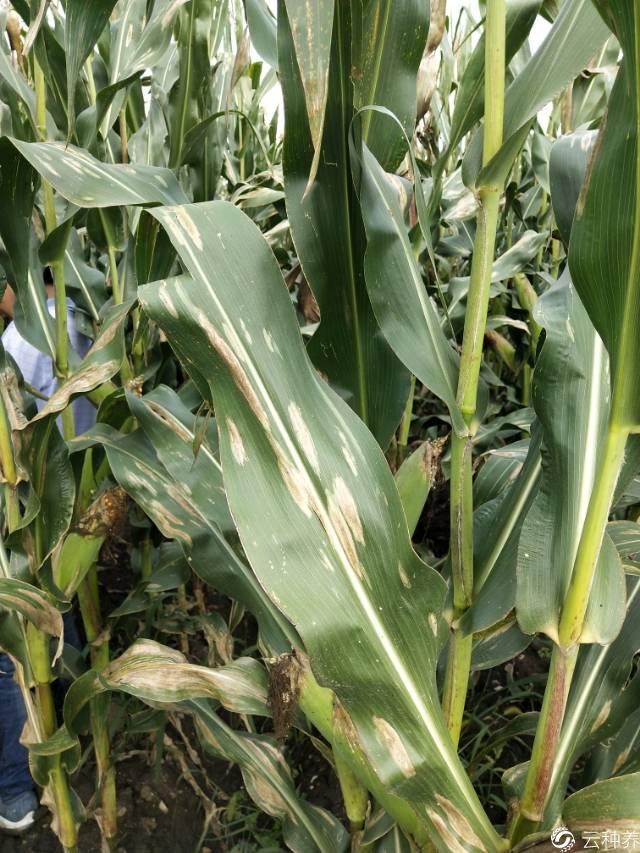
Plant: Corn
Disease: corn northern leaf blight